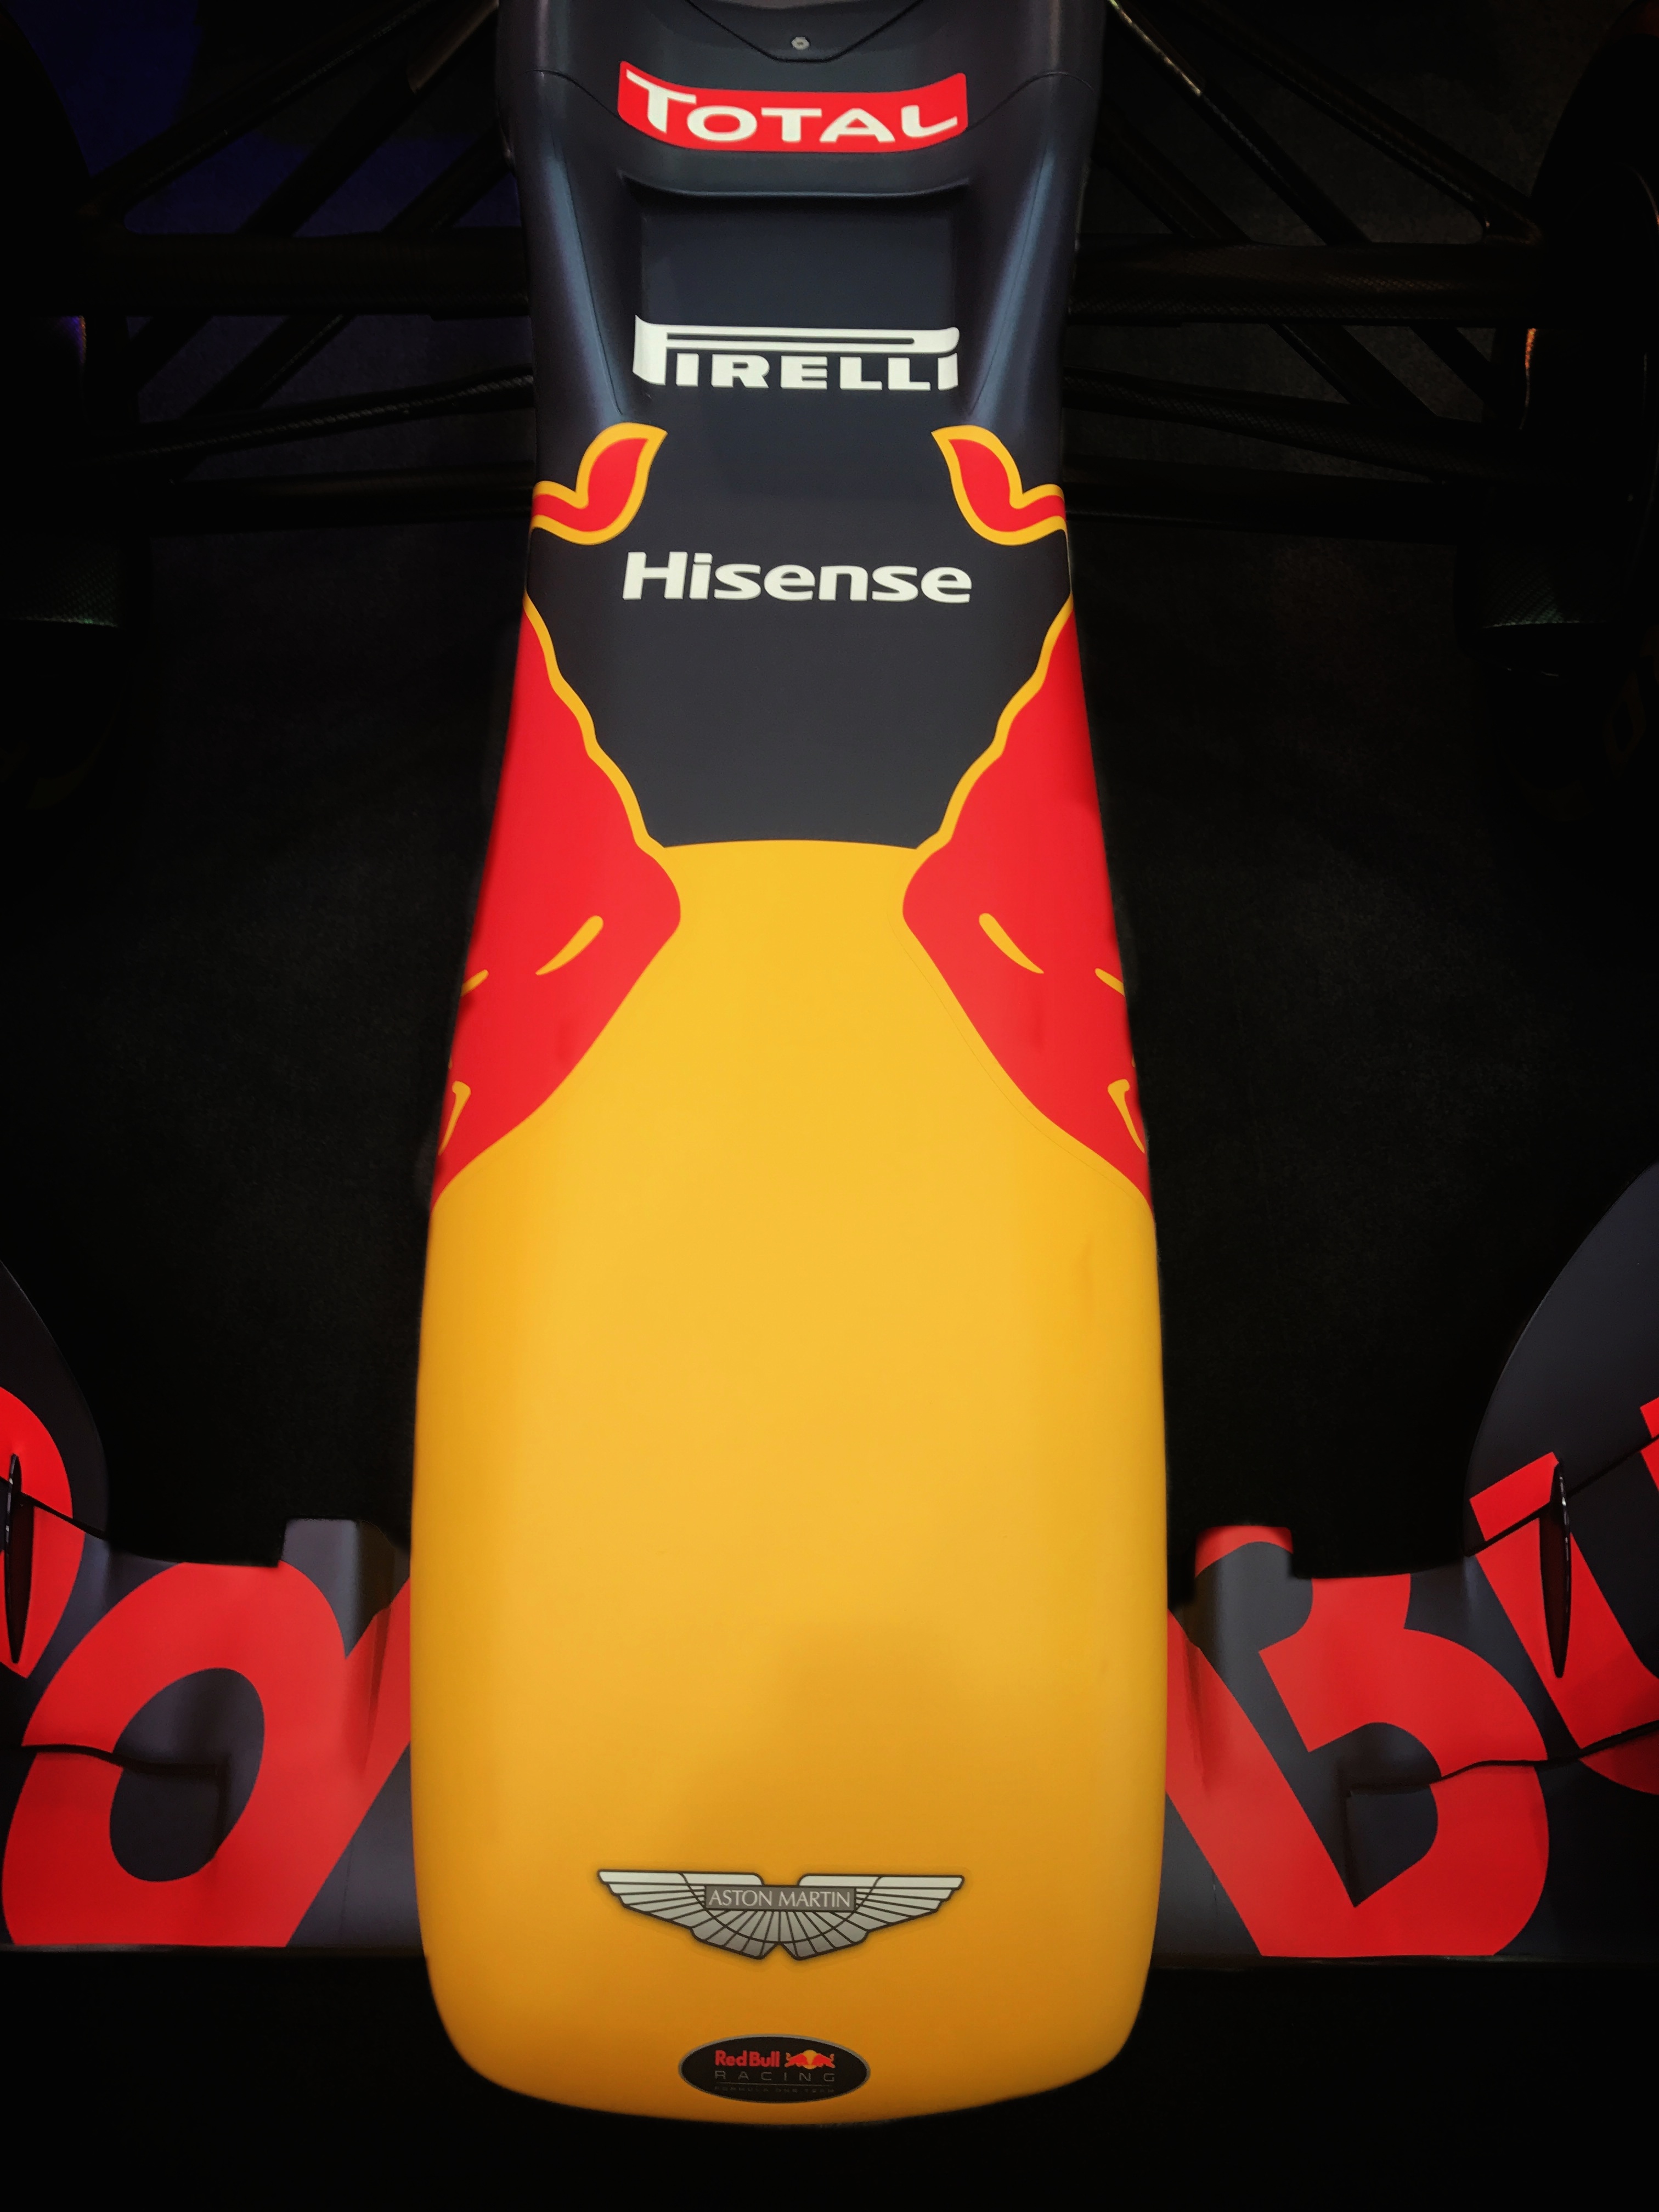
snowboard